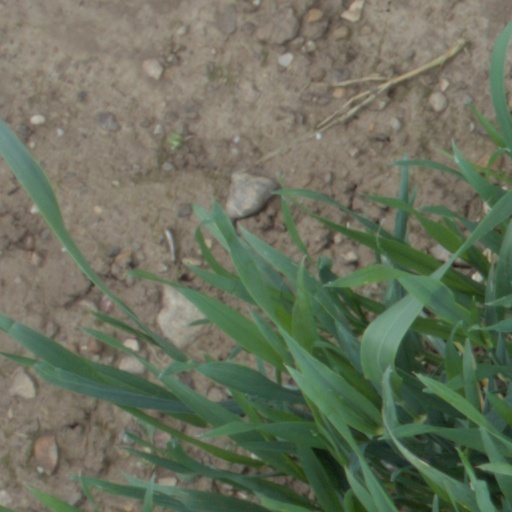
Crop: wheat